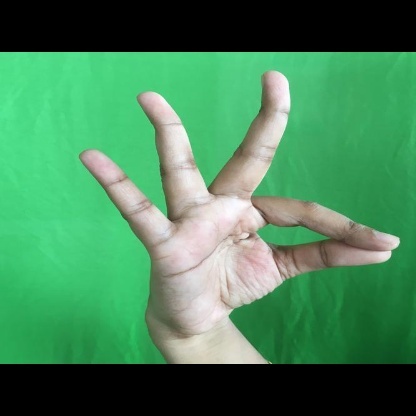
Mudra: Hamsasyam